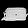
Label: Bag